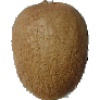
Label: Kiwi 1